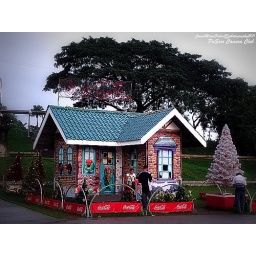
little house in river banks